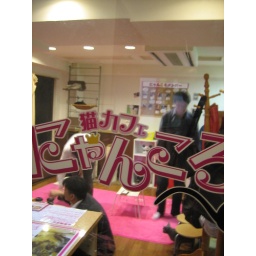
People pay to get in this place to pet cats and have a cup of coffee...to relax